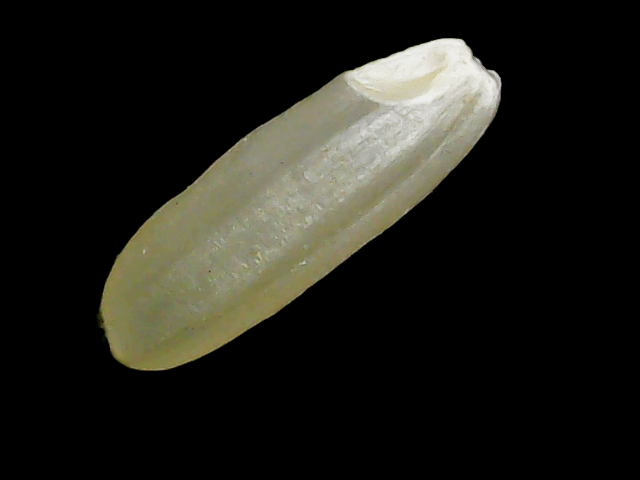
Rice variety: Binadhan11